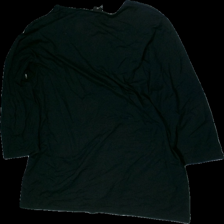
View: back
Type: Top
Category: Ladies
Brand: Not in the list
Brand text on label: more
Colors: Black, White
Material: 100% viscose
Pattern: Floral print
Cut: Regular
Size: L
Season: All
Stains: Minor
Smell: Minor
Price range: <50
Recommended usage: Export